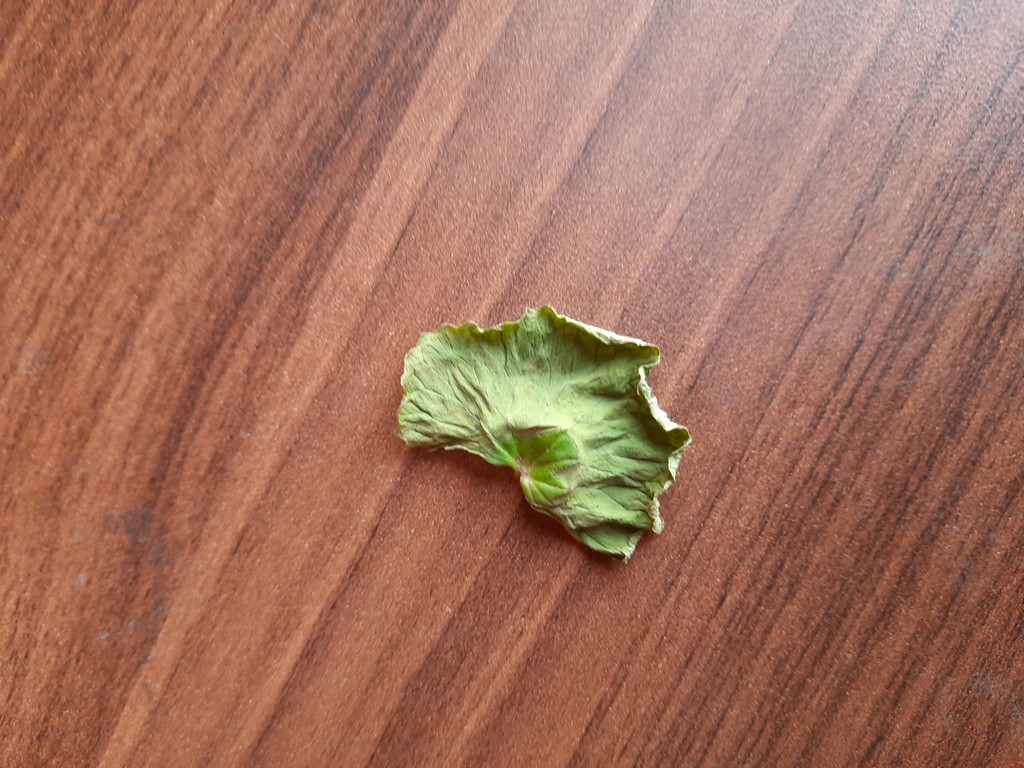
Label: Dried